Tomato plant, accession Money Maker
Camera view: horizontal (90 deg, fisheye); turntable rotation: 120 degrees
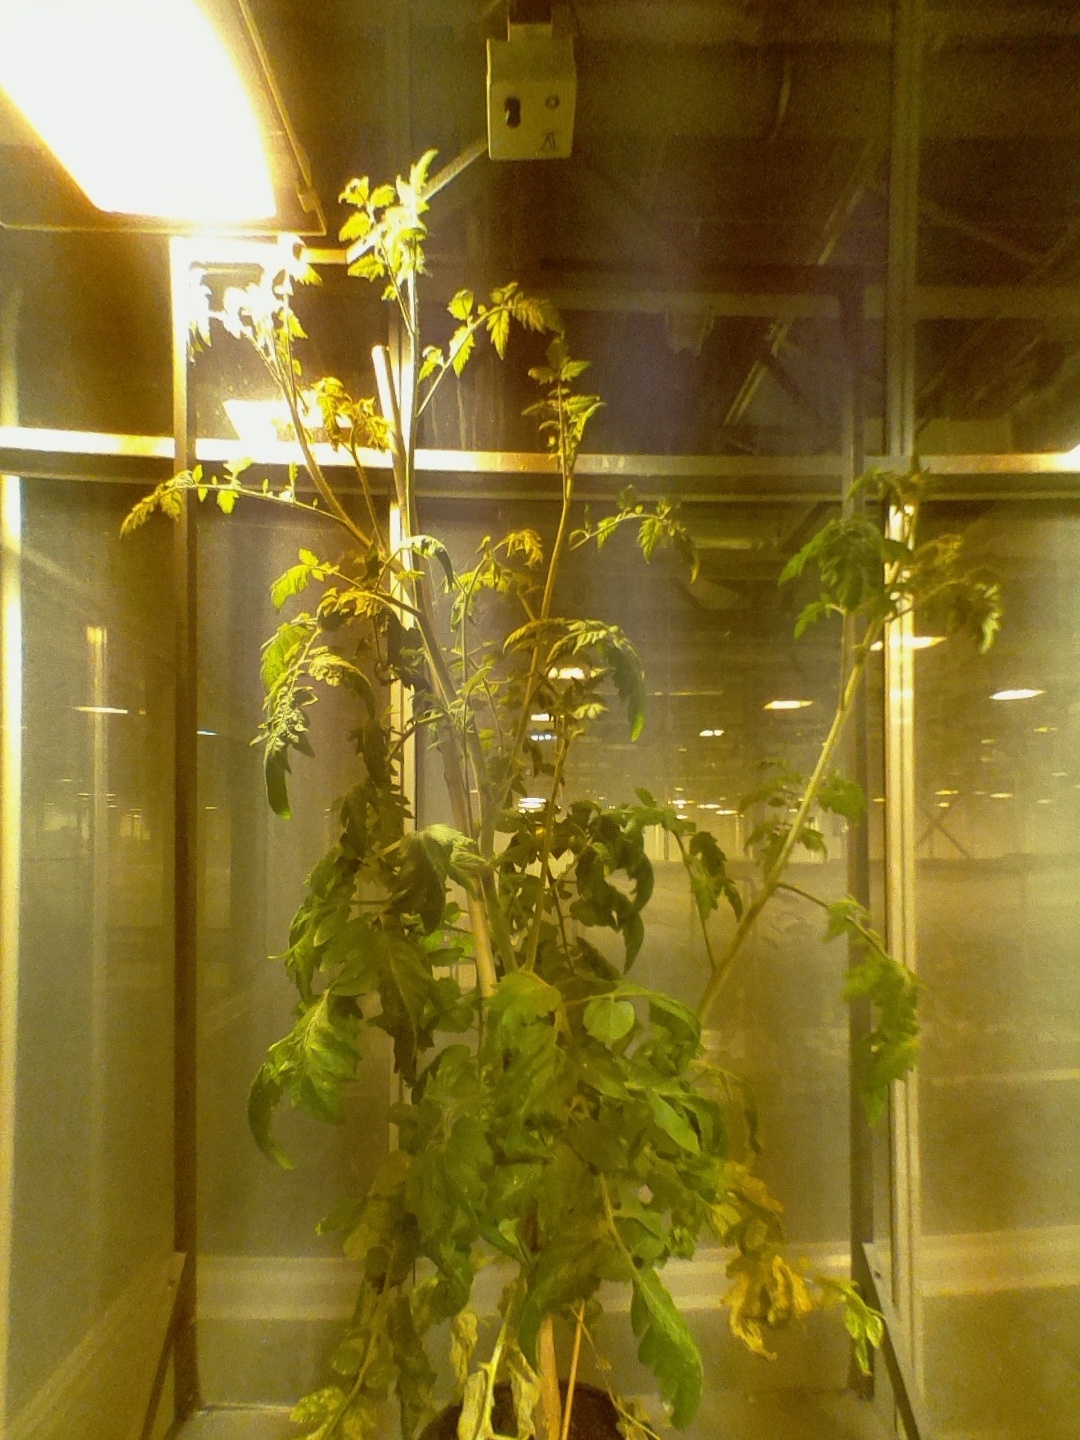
BBCH growth stage 72: 20%-30% of final fruit size